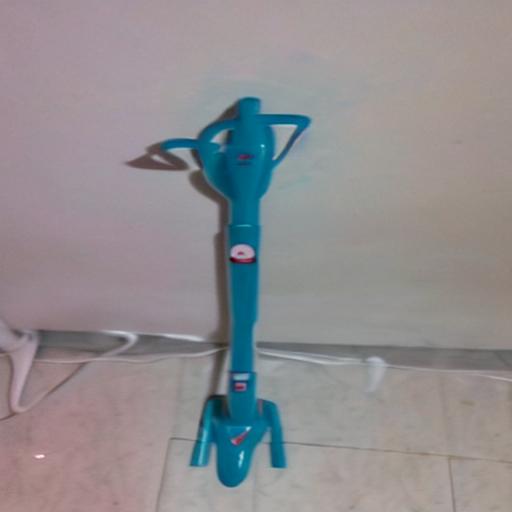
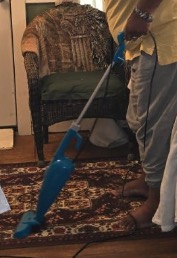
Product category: items_vacuum
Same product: no